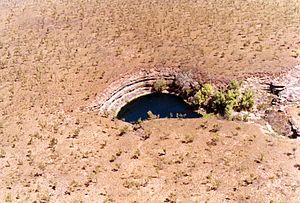
L'habitat troglodytique est, depuis la Préhistoire, une architecture, rudimentaire ou somptueuse, présente dans différentes traditions consistant à aménager des habitats souterrains ou creusés dans le rocher à flanc de montagne. Les maisons troglodytiques sont généralement creusées dans des roches sédimentaires ou volcaniques sous tous les climats. De l'abri sous roche au château ou à la cité souterraine, cette architecture a une fonction d'habitat temporaire ou permanent mais revêt traditionnellement d'autres usages domestiques ou agricoles et également, assez souvent, une fonction religieuse dans de multiples sociétés.